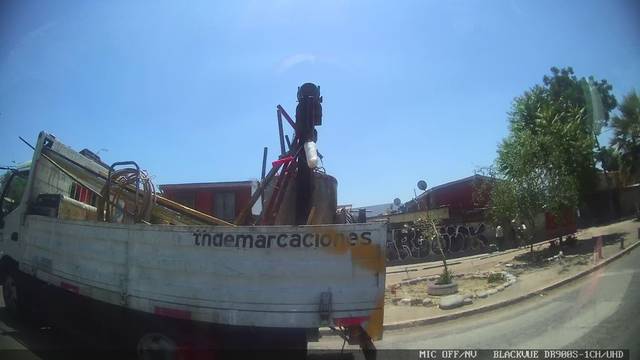
Region: Chile
Coordinates: -33.391, -70.654